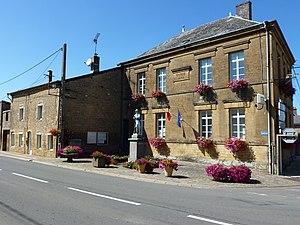
Rouvroy-sur-Audry, anciennement Rouvroy-les-Pothées, est une commune française, située dans le département des Ardennes en région Grand Est.